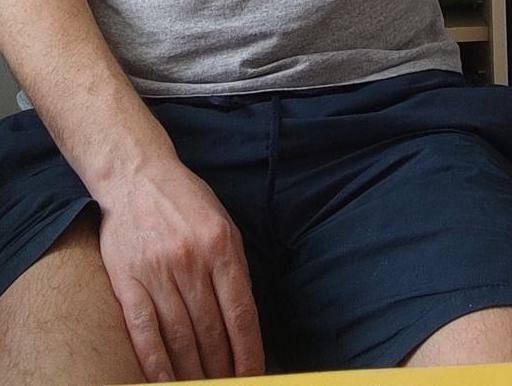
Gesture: no_gesture